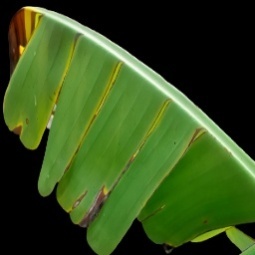
Label: Potassium